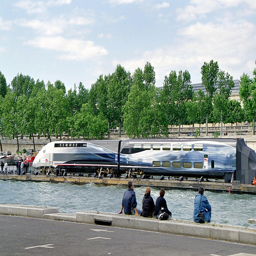
A couple of people sitting near the edge of the water across a train.
People sitting by a canal look at a modern passenger train on the other side
A bunch of people sitting on a ledge near the water.
Some people who are sitting next to some water.
A number of people sitting by a canal